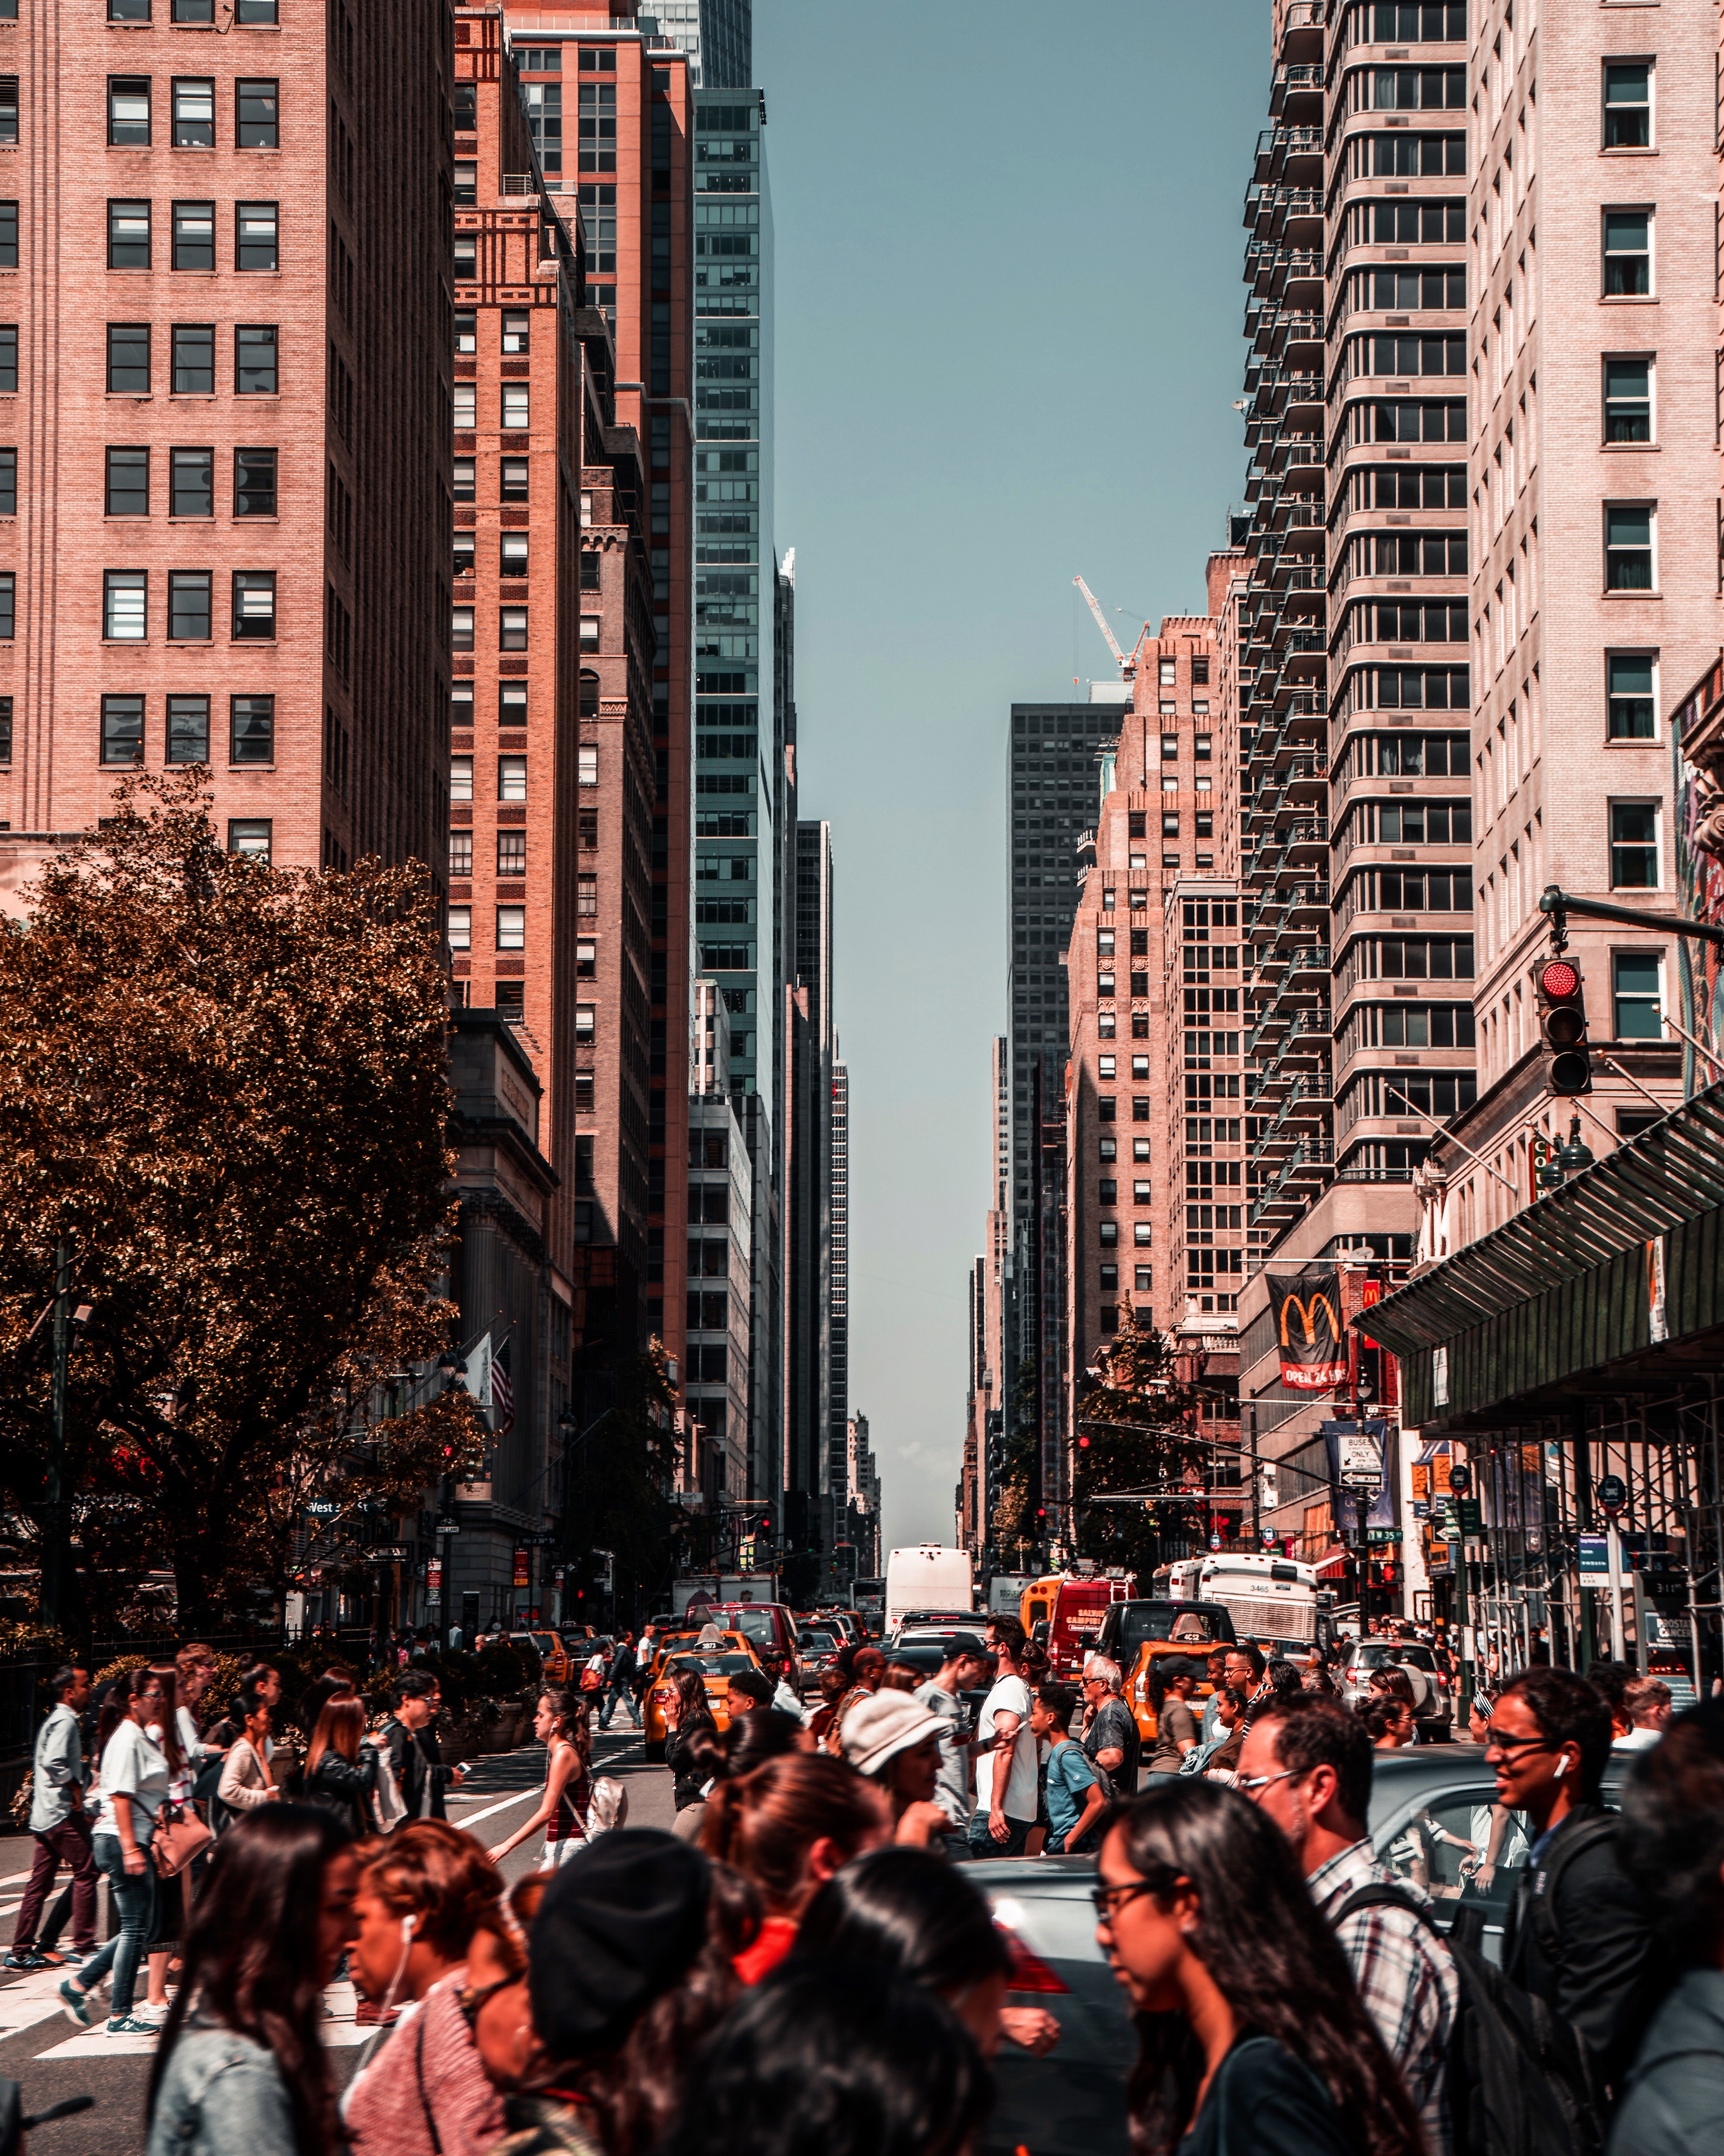
city, metropolitan area, urban area, metropolis, crowd, landmark, building, skyscraper, infrastructure, downtown, street, cityscape, daytime, pedestrian, road, sky, tower block, tree, skyline